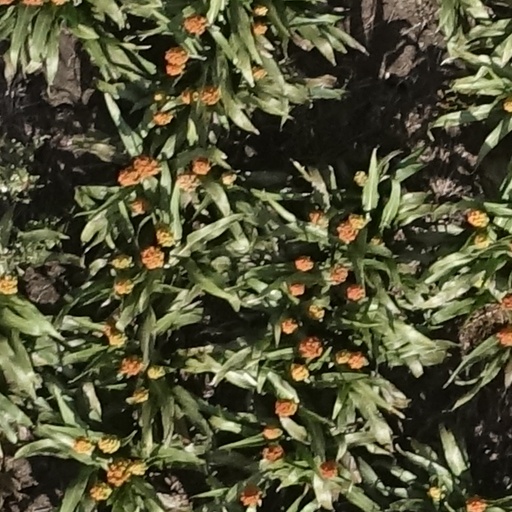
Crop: sorghum